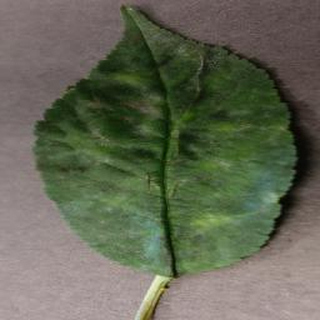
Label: cherry_powdery_mildew